Tropical cyclones in 2009

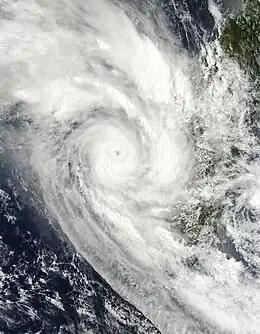
Cyclone Fanele

During January 2009, a total of 14 tropical cyclones formed, while 8 were named. The Cyclone Fanele was the most intense of the month, reaching category 4 on the SSHWS scale, with a barometric pressure of 930 mbar. The other storms were relatively weak, with a force equivalent to a tropical storm. A rare subtropical system was reported in the southern Atlantic, affecting the southern coasts of Brazil and Uruguay. No major damage or death was reported.